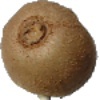
Label: Kiwi 1